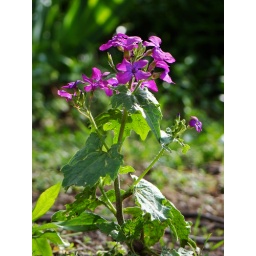
This weed with attractive purple flowers has been sprouting up in some of the beds in the yard.